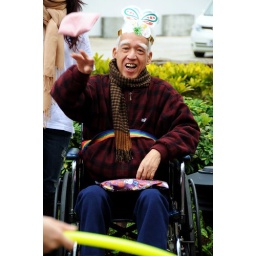
Day 64, another handsome boy in the elderly home we visited last Sat.